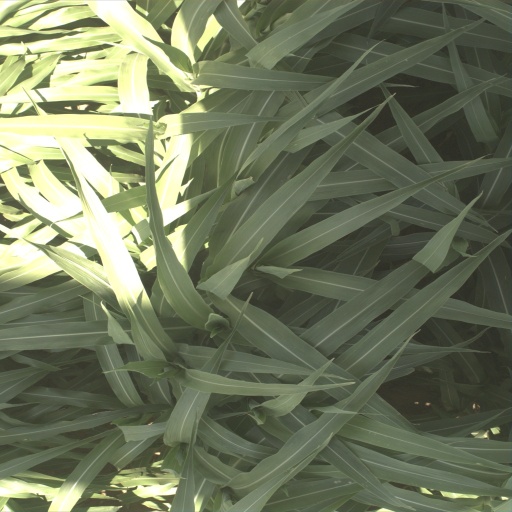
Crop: sorghum